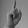
ASL letter: D